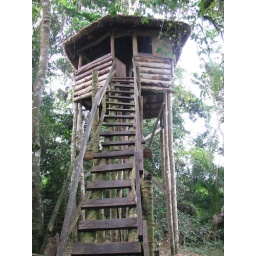
Our tree house in Kibale Forest